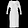
Label: Dress